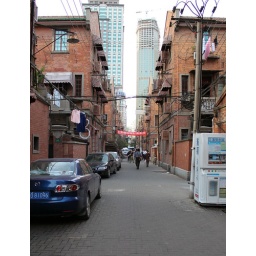
Shot down the street near Chris's house